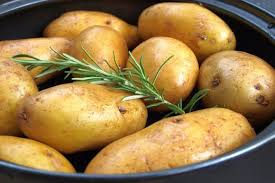
Waste category: biological